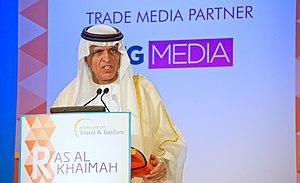
Saoud ben Saqr Al Qassimi, né le 10 février 1956 à Dubaï, est l’émir actuel de Ras el Khaïmah. Il a succédé à son père, Saqr ben Mohamed Al Qassimi, le 28 octobre 2010.